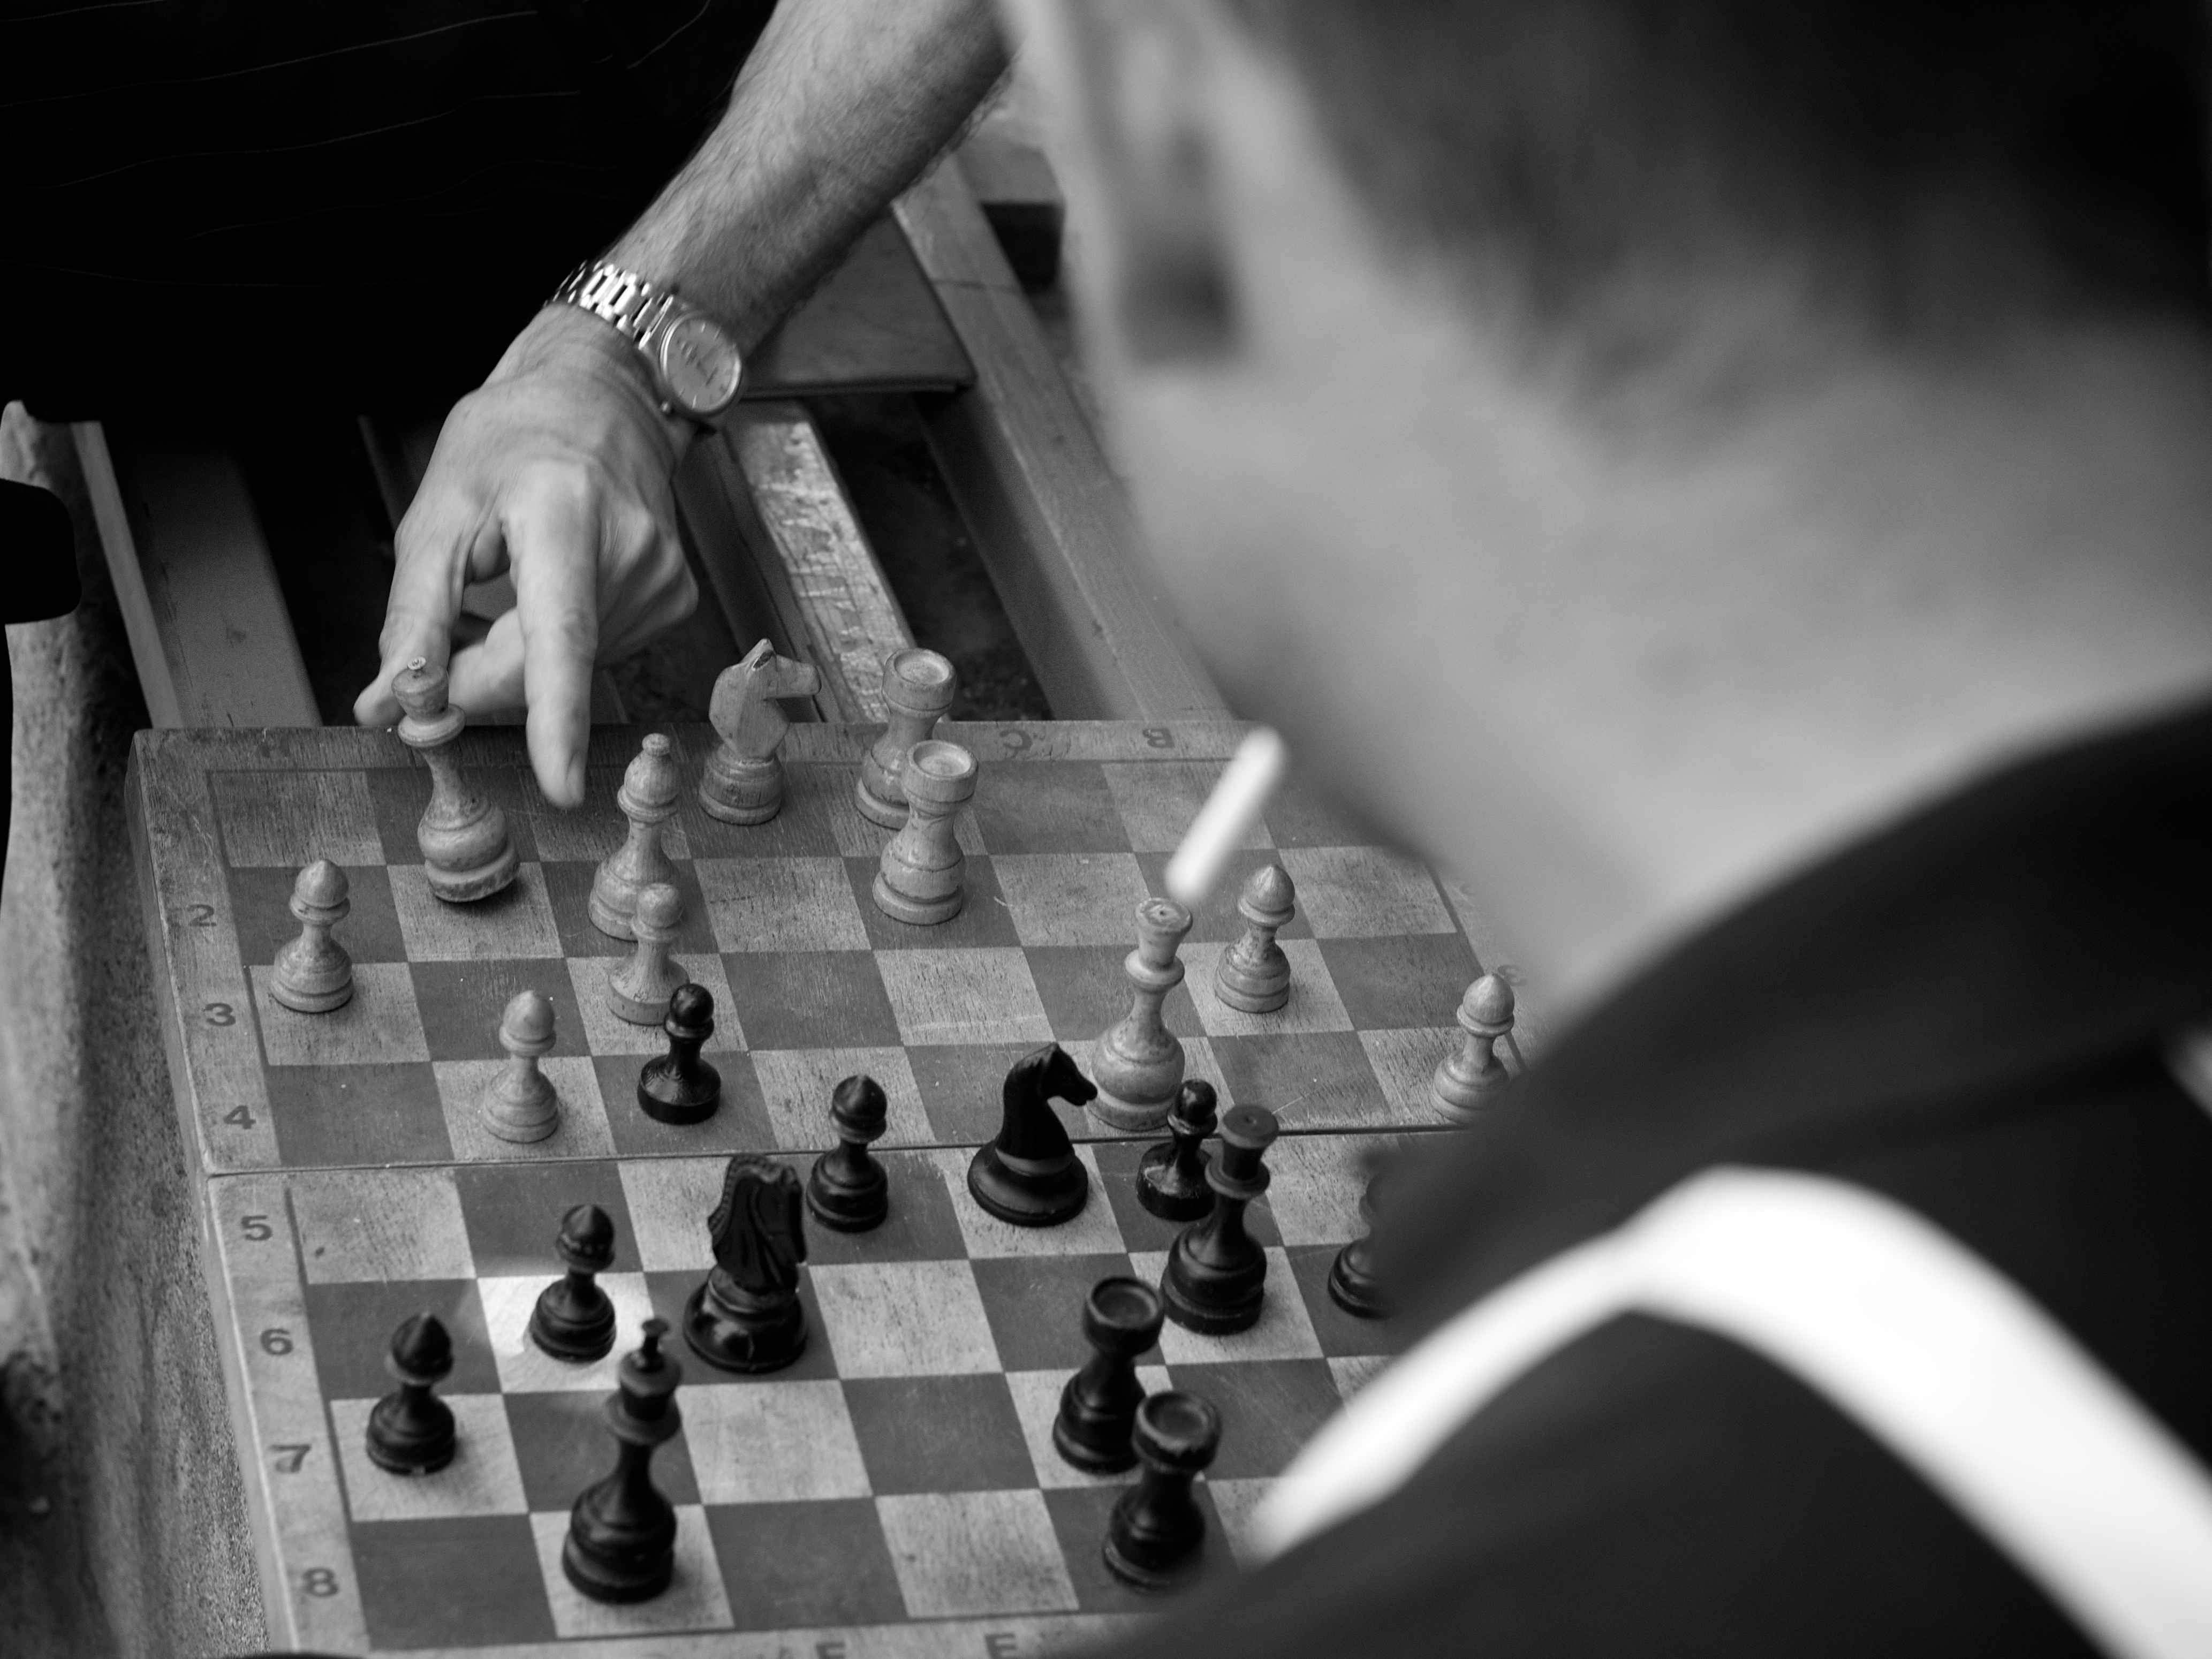
black and white, white, street, photography, ebook, recreation, training, black, monochrome, board game, streetphotography, flickr, thomas, video, sports, chess, olympus, omd, fuji, games, leica, monochrom, leuthard, hcb, thomasleuthard, streettogs, monochrome photography, indoor games and sports, tabletop game